The Monitor (Montreal)

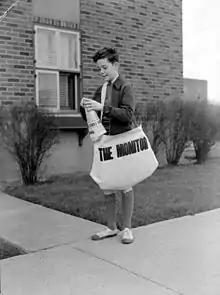
Newspaper carriers John Murray for "The Monitor" in 1943

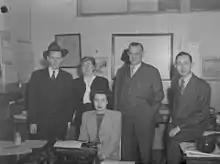
Editorial Board 1948

The Monitor (also briefly known as the West End Chronicle) was an English-language online newspaper based in Montreal, Quebec, Canada.